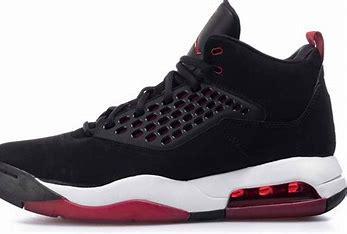
Brand: Jordan
Model: Maxin 200